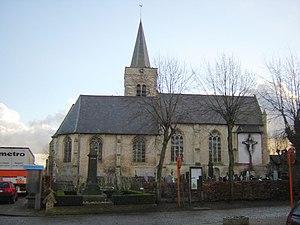
Cette page regroupe l'ensemble des monuments classés de la ville belge de Alveringem.